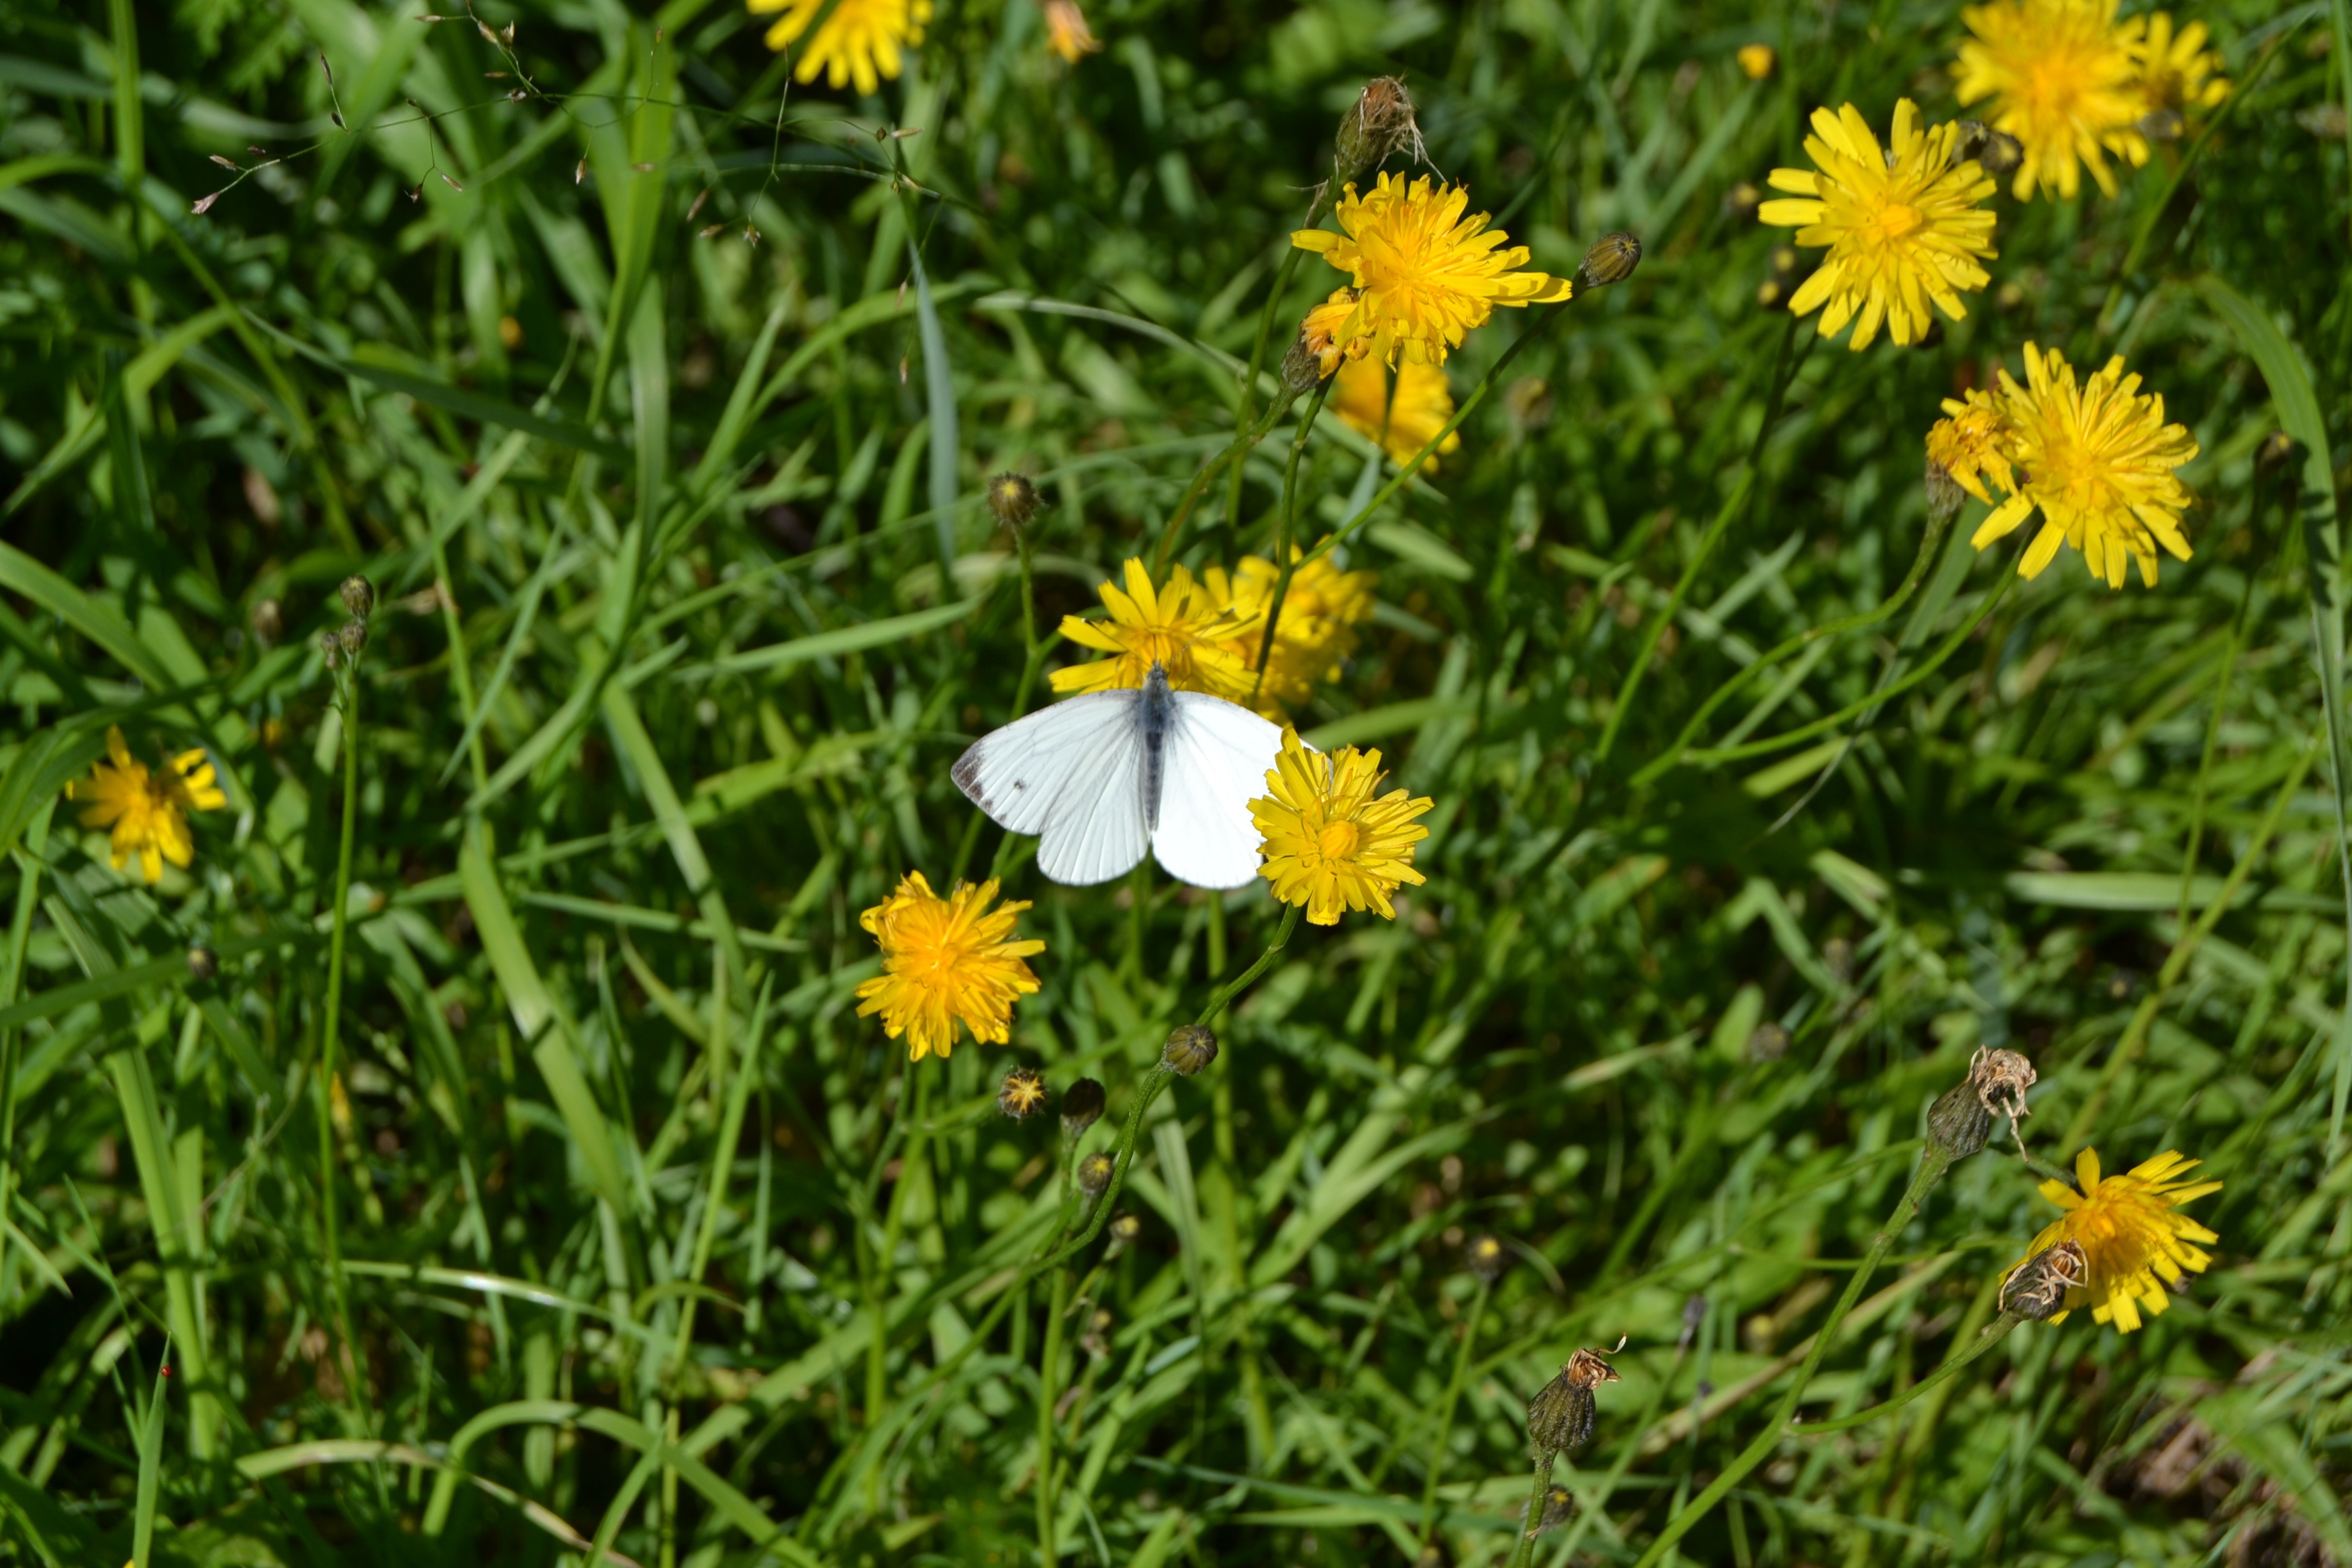
nature, grass, plant, lawn, meadow, prairie, flower, summer, herb, insect, botany, butterfly, yellow, flora, fauna, invertebrate, wildflower, nectar, flowering plant, daisy family, annual plant, land plant, chamaemelum nobile